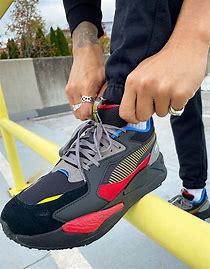
Brand: Puma
Model: Rs Z